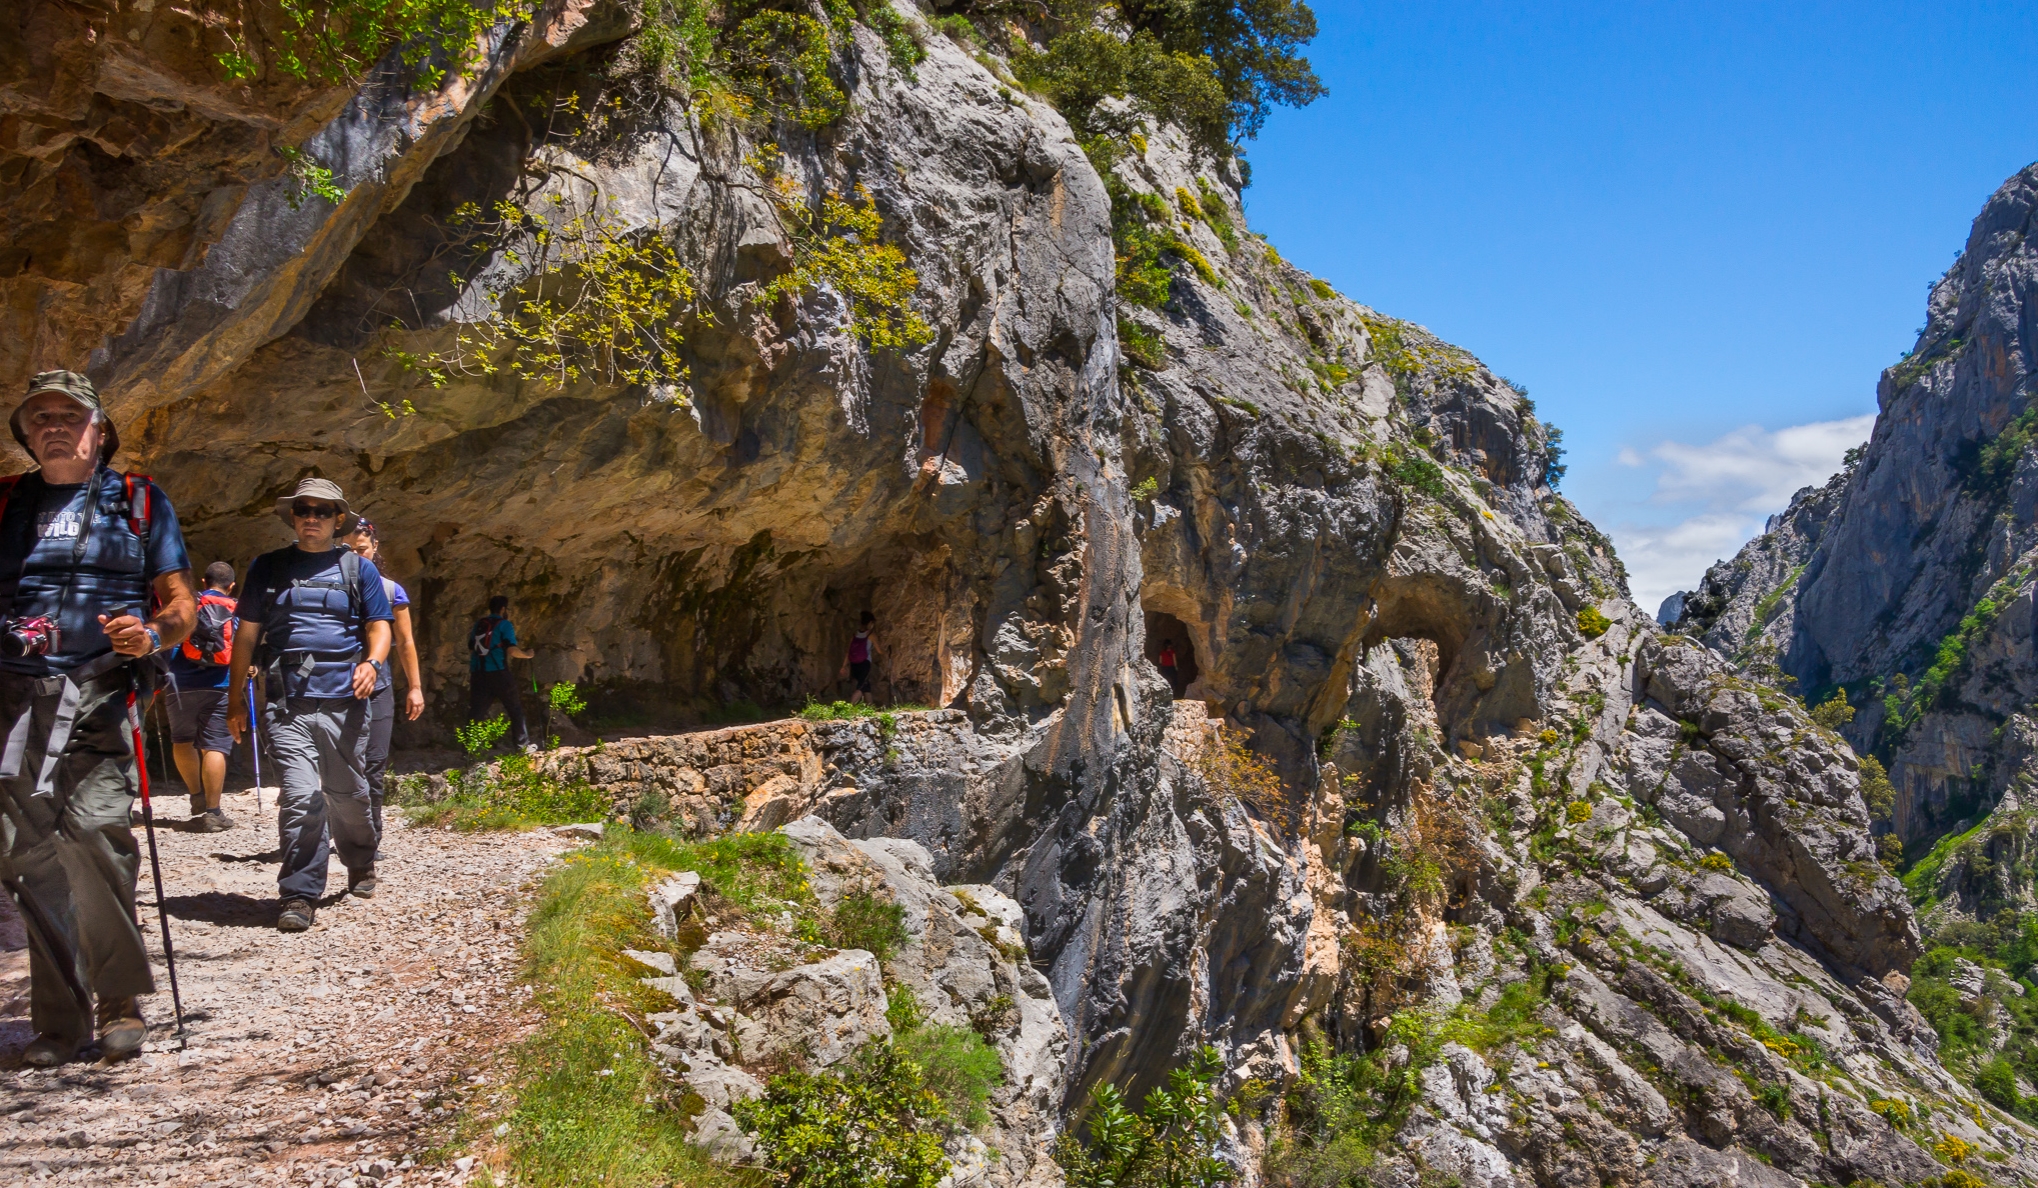
landscape, rock, wilderness, walking, mountain, hiking, trail, adventure, valley, mountain range, recreation, formation, cliff, terrain, ridge, spain, geology, sports, backpacking, ravine, paisajes, rutadelcares, picosdeeuropa, a77, espana, ggl1, gaby1, xovesphoto, cares, sonya77, asturias, 18250, tamron18250mm, gphoto, outdoor recreation, mountainous landforms, geological phenomenon